Mexico–United States border

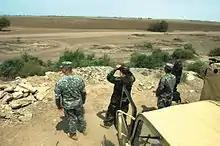
Members of the North Carolina Army National Guard monitoring the U.S.–Mexico border in southwest Arizona

While running for president, Trump estimated that a border wall would cost $8 to $12 billion and that he could force Mexico to pay for it. Cost estimates of the proposed wall vary widely. In early 2017, shortly after Trump took office, the DHS estimated the cost at $22 billion, while Democratic staff on the Senate Homeland Security and Governmental Affairs Committee estimated $70 billion to build the wall and $150 million in annual maintenance.